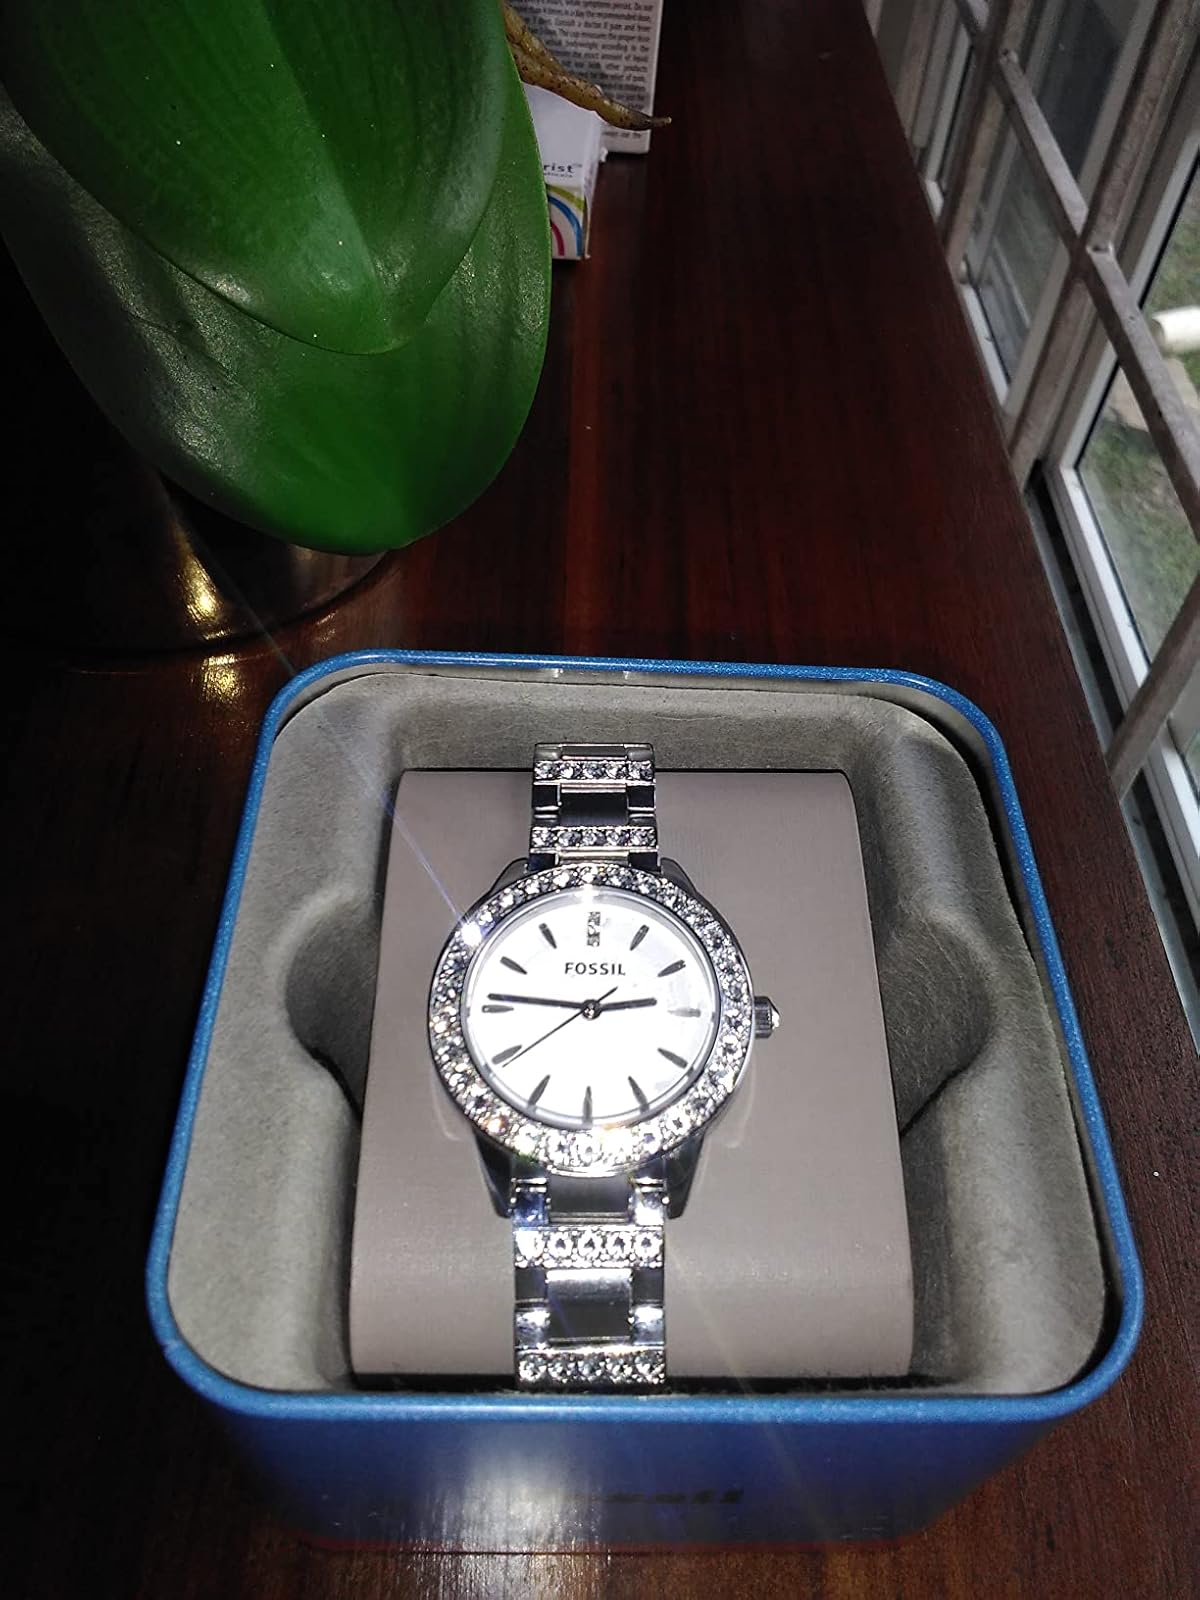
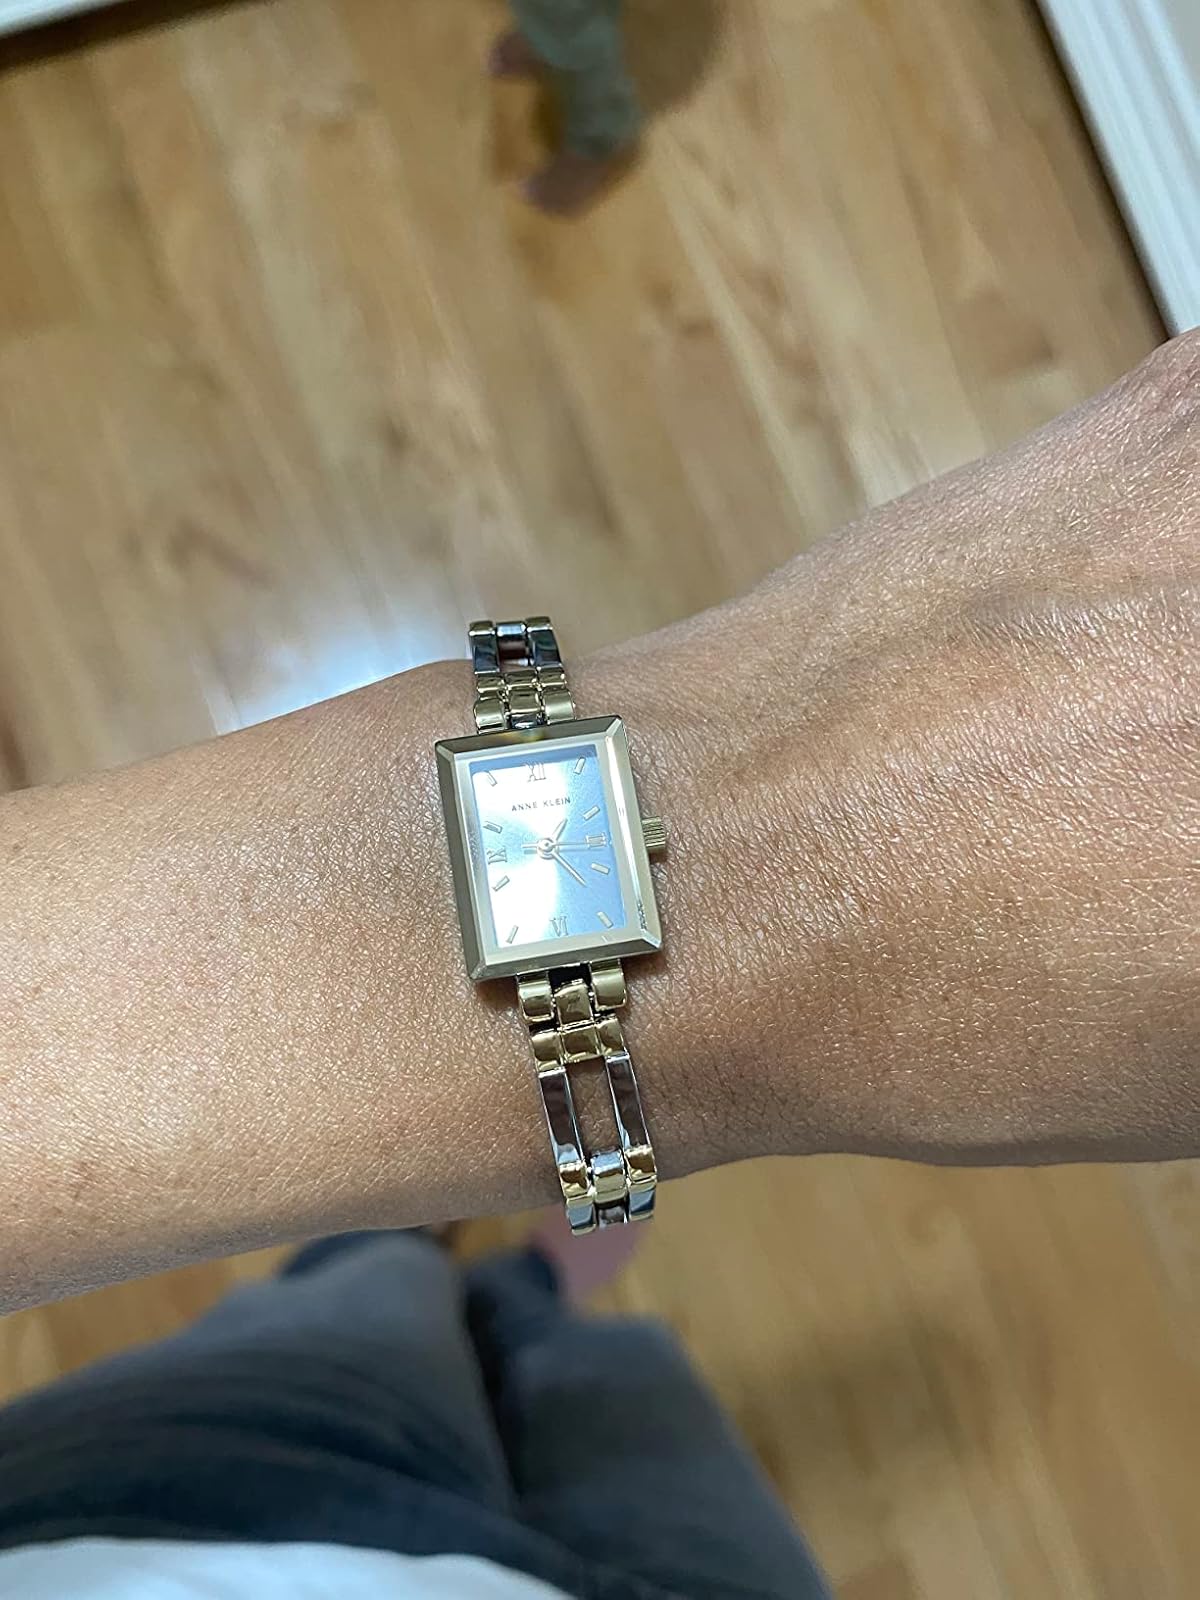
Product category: accessories_watch
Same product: no